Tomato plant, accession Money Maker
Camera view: tilt-top (135 deg); turntable rotation: 270 degrees
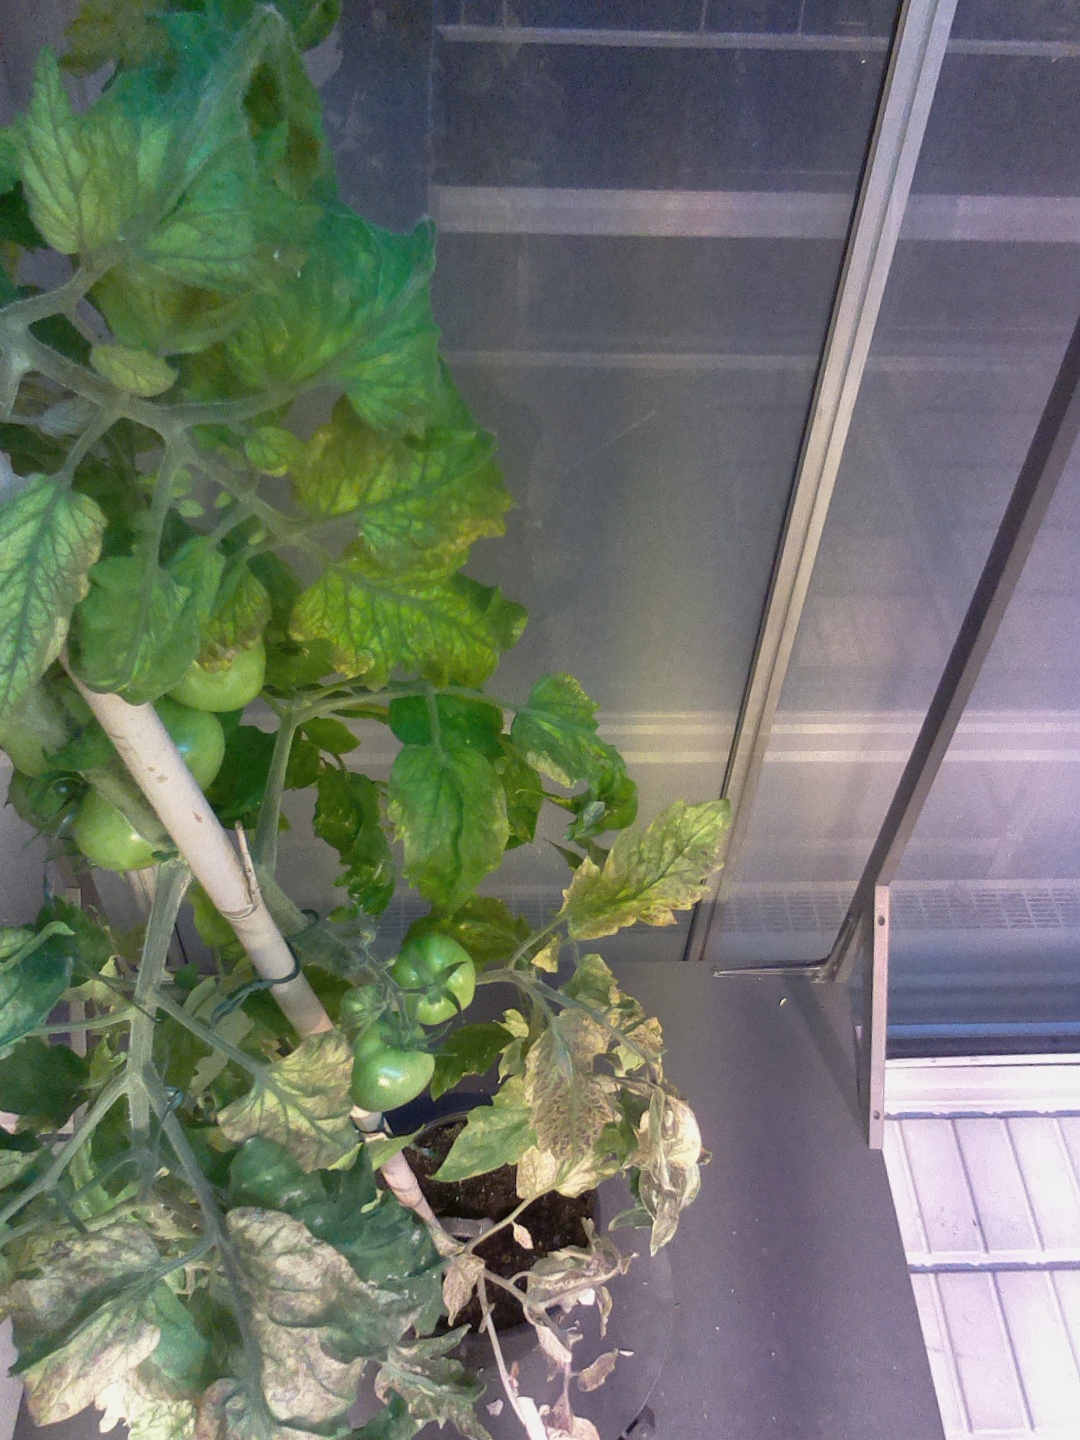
BBCH growth stage 74: 40%-50% of final fruit size